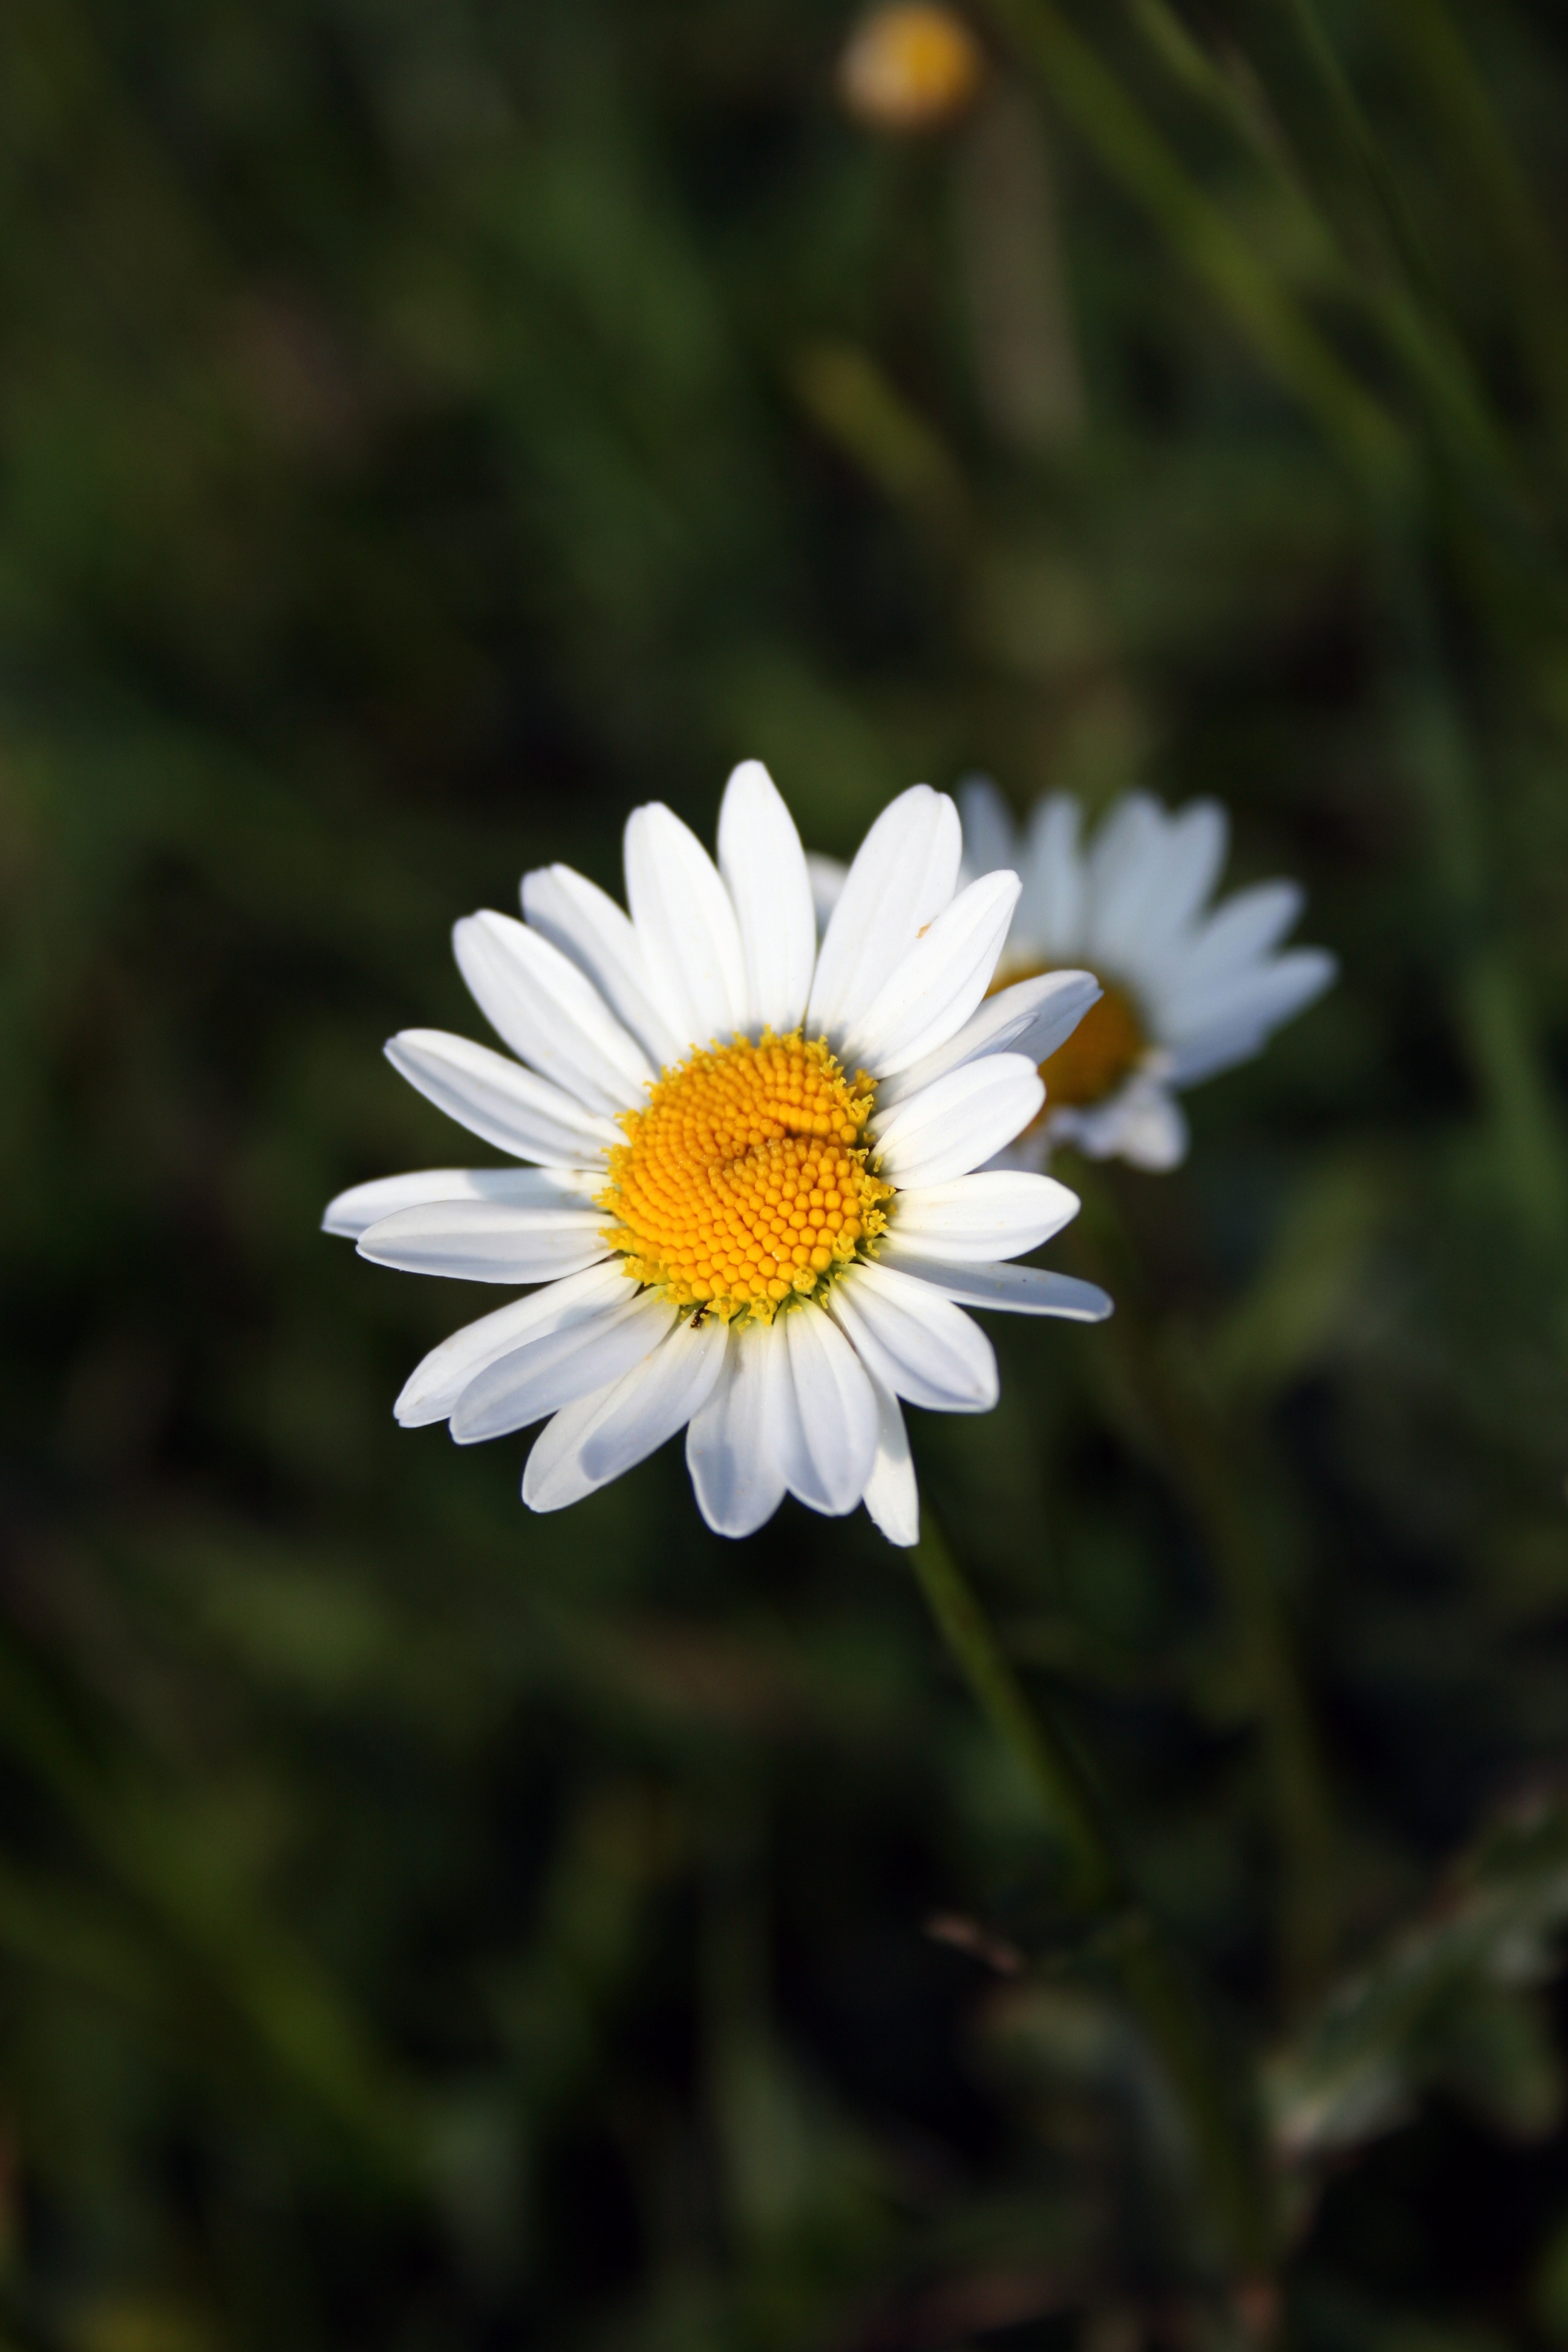
nature, blossom, plant, field, meadow, flower, petal, bloom, daisy, botany, yellow, flora, wildflower, close up, marguerite, macro photography, flowering plant, daisy family, oxeye daisy, plant stem, land plant, chamaemelum nobile, marguerite daisy